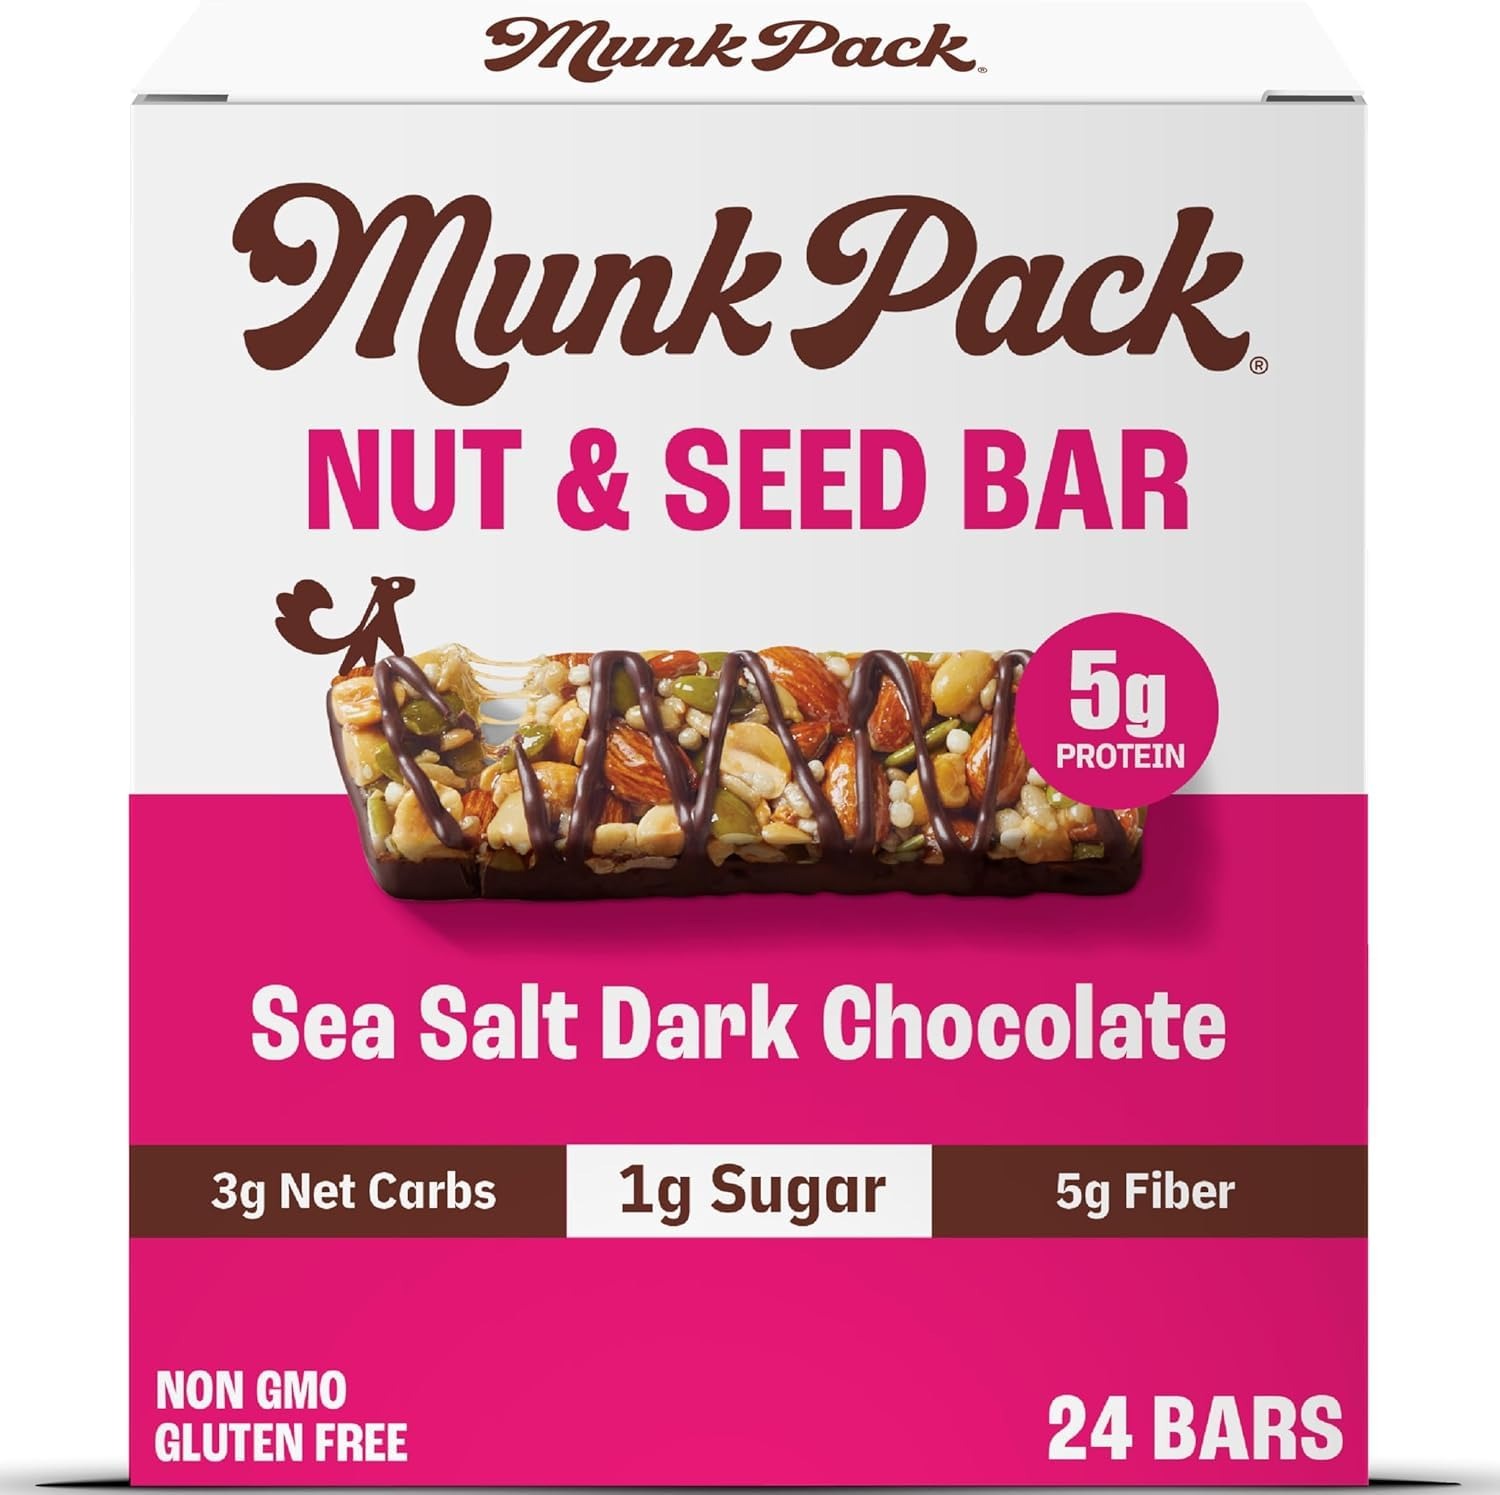
Item Name: Munk Pack Nut & Seed Snack Bars - 5g Protein, 1g Sugar, 3g Net Carbs, Low Sugar, Keto, and Gluten Free Snack for Adults and Kids, Sea Salt Dark Chocolate – 4.92 oz, 24 Pack
Bullet Point 1: Low Sugar, Guilt-Free – With only 1g of sugar, these bars deliver great taste without the sugar crash.
Bullet Point 2: Keto & Low Carb Friendly – Designed for low-carb lifestyles, each bar contains just 3g net carbs, making it a perfect keto snack.
Bullet Point 3: Gluten-Free & Gut-Friendly – Made without gluten or artificial additives, these bars are ideal for sensitive stomachs and clean eating.
Bullet Point 4: Energizing On-the-Go Snack – Packed with healthy fats and plant-based protein, they provide long-lasting energy for work, workouts, or travel.
Bullet Point 5: Kid-Approved, Parent-Trusted – A tasty, nutritious snack that kids love and parents feel good about—great for lunchboxes and after-school treats!
Bullet Point 6: Smart Snacking Anytime – Enjoy as a midday pick-me-up, post-workout fuel, or a quick breakfast when you're on the move.
Bullet Point 7: Deliciously Nutritious – Enjoy the perfect balance of sea salt and rich dark chocolate in every bite.
Bullet Point 8: Wholesome & Non-GMO – Made with real nuts and seeds, these bars are Non-GMO Project Verified and crafted for a cleaner, healthier snack.
Value: 29.52
Unit: Ounce

Price: 8.99